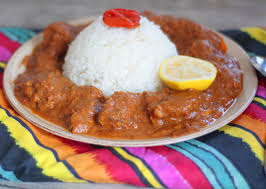
Nataal bii ma gis de mi ngi nurook ñam wii nga xam ne mooy maafe jël ñeex mi wërale ko jël ñànkataŋ teg ci digg bi ak limõ ak kaani ñànkataŋ gee nekk ci digg bi. Loolu daal laa fi gis.